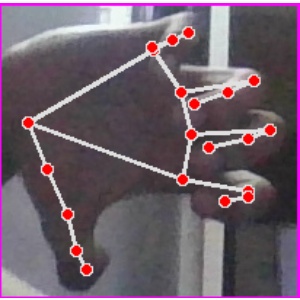
अक्षर: त